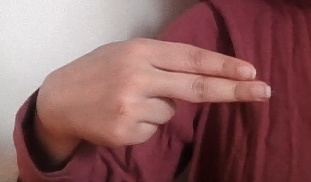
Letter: ain